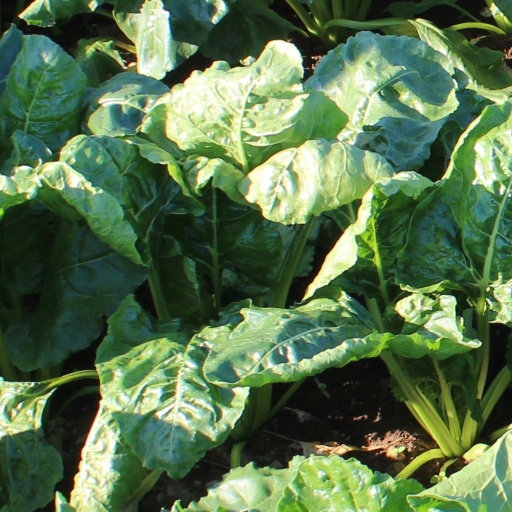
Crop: sugar beet